Lossiemouth

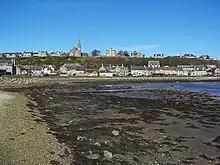
Nearest: the canal exit to the R. Lossie. Middle: the original Lossiemouth. Top: Branderburgh

The construction of the new harbour was carried out between 1837 and 1839 but initially in a relatively small form. The beginning of the building process was marked by a ceremony and reported in the "Inverness Courier" as follows, ""The ceremony of laying the foundation stone of the inner basin of the new harbour at Stotfield Point, Lossiemouth, took place on the 15th inst [June]. The stone was laid by Lieut. Colonel James Brander of Pitgaveny, the proprietor of the site, with the assistance of the Trinity Lodge of Freemasons, and in presence of the Chairman and shareholders of the Harbour Company, and representatives of the burgh of Elgin."" This was the beginning of the final phase of building that was to become Branderburgh. However, by 1858, the basin had been enlarged further and deepened to at spring tides. This encouraged many fishing families from up and down the coast to move to the town. The harbour as well as having a large herring fleet by now, also shared the available space with trading ships. This prompted the now renamed Elgin and Lossiemouth Harbour Company to build a new second basin at a cost of £18,000. This basin was intended solely for fishing boats and opened in 1860.